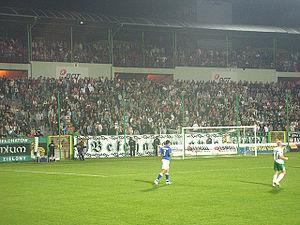
Le stade du GKS Bełchatów est un stade multi-usage situé à Bełchatów et construit en 1977. Il accueille les matchs du GKS Bełchatów, et a une capacité totale de 5 238 places.